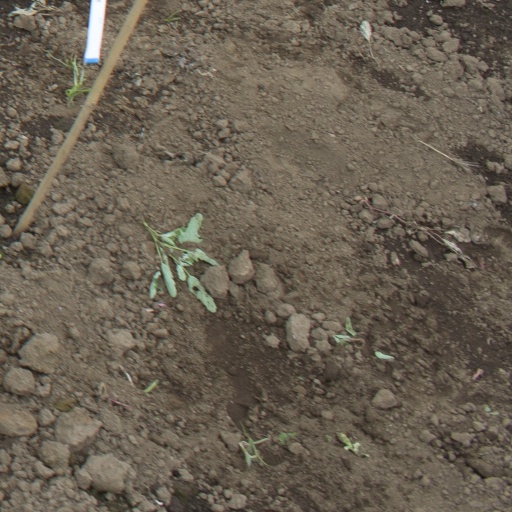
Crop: soybean